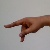
The image shows a hand gesture representing the letter 'P' in Indian Sign Language.